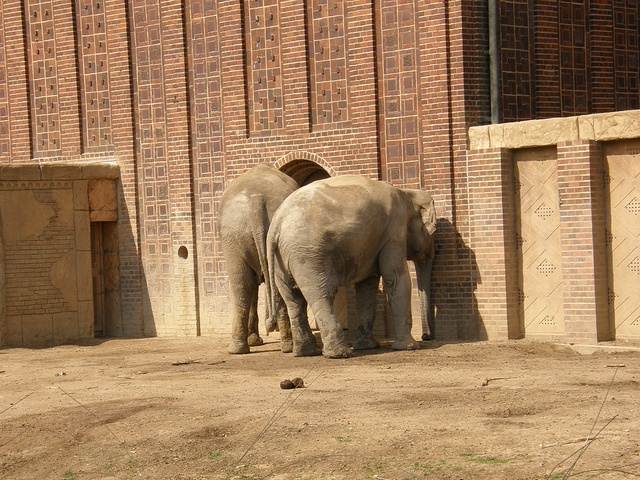
Two elephants standing next to each other next to a brick building.
Two elephants stand near an archway in a brick wall.
Two elephants in an enclosure next to a brick building.
Two elephants try to fit through a small entry.
Two elephants stand by the opening to their outdoor inclosure.